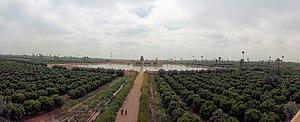
Jardins de l'Agdal, Marrakech.